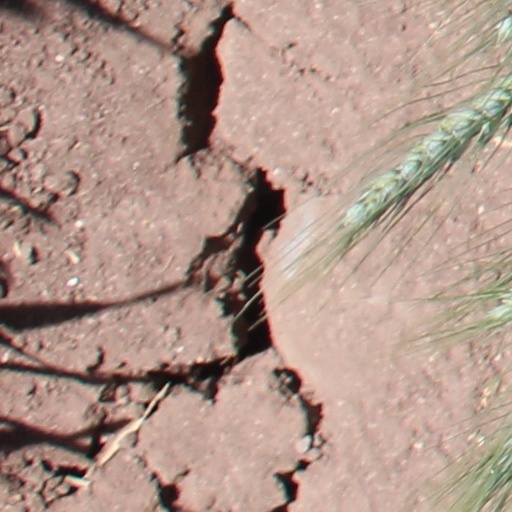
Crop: wheat